Erick, Oklahoma

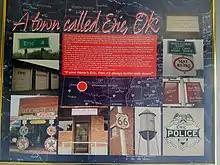

Erick is a city in Beckham County, Oklahoma, United States. It is located west of Sayre, the county seat, and east of the Oklahoma-Texas border. The population was an even 1,000 at the time of the 2020 census.